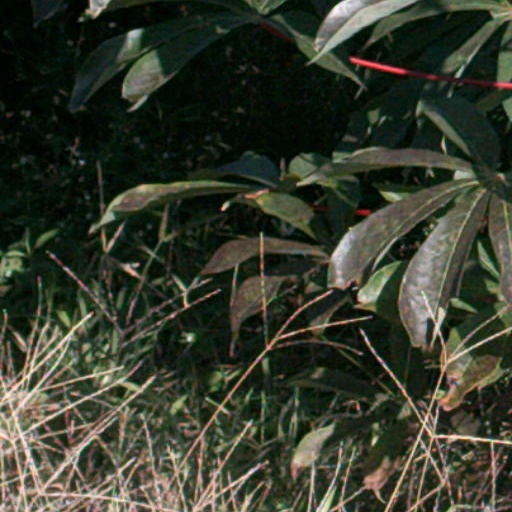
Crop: cassava